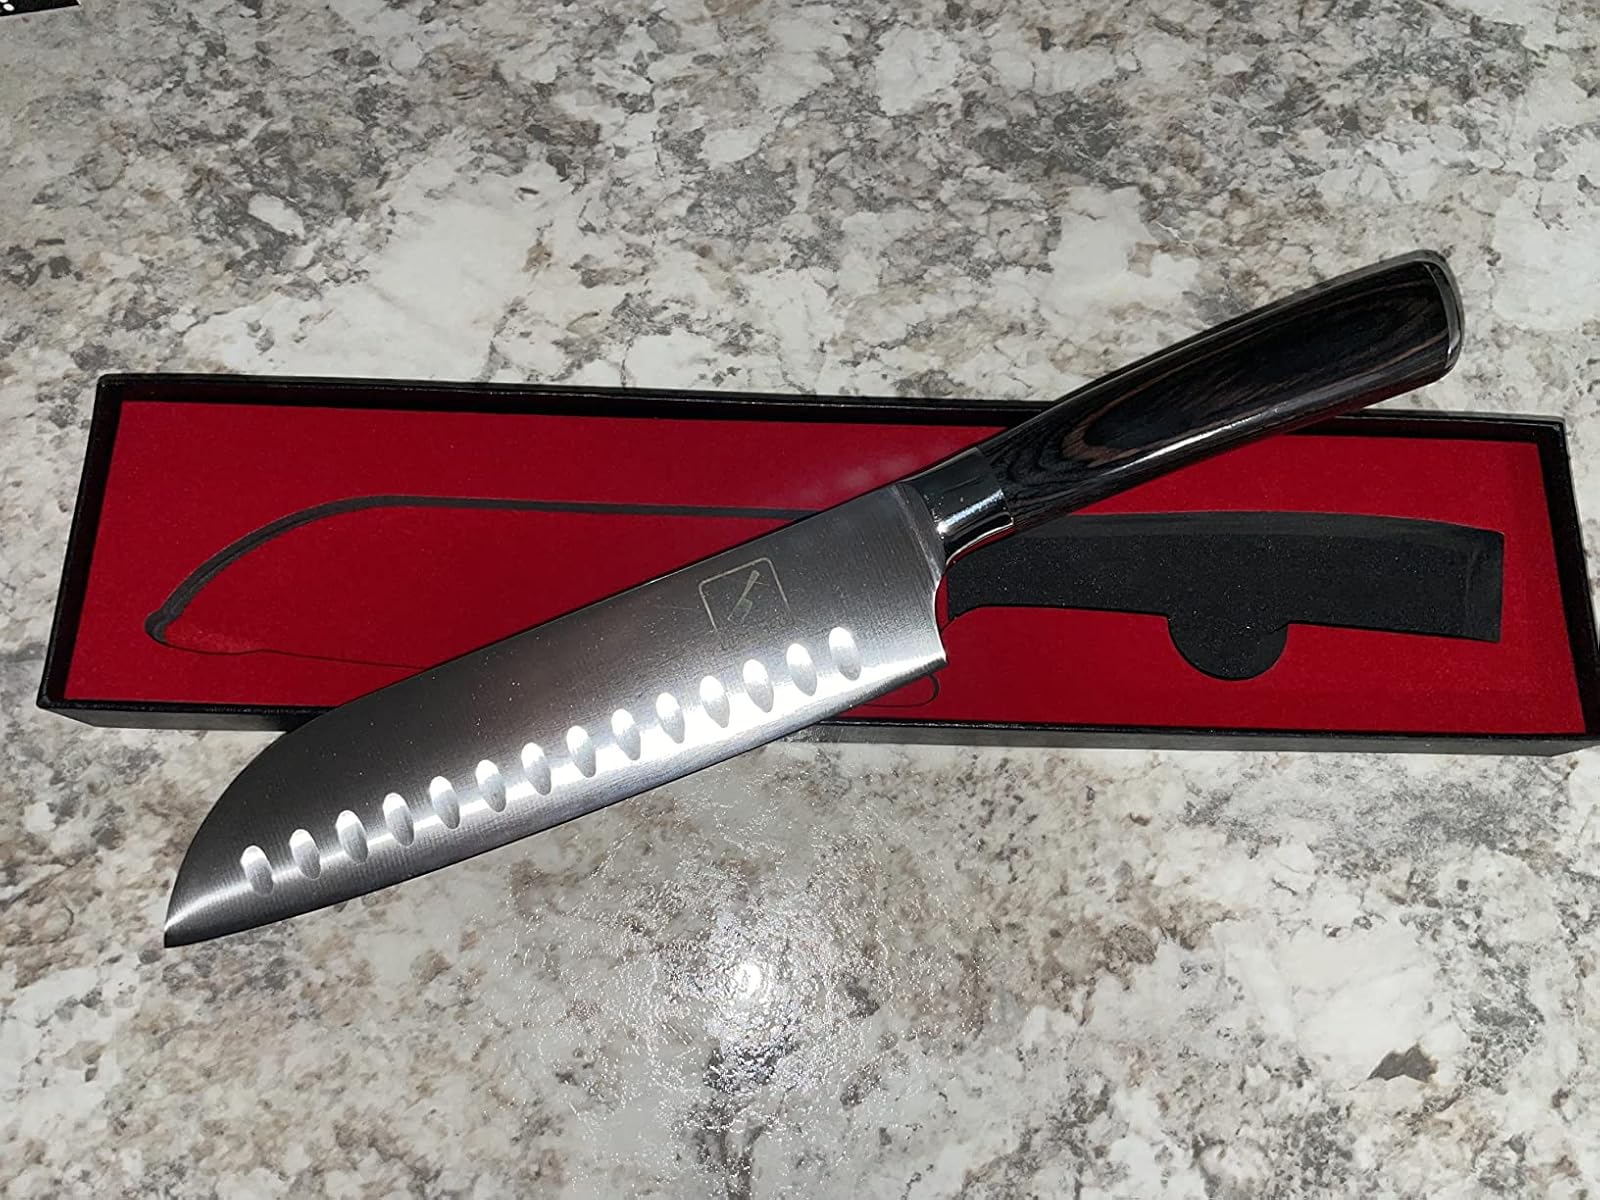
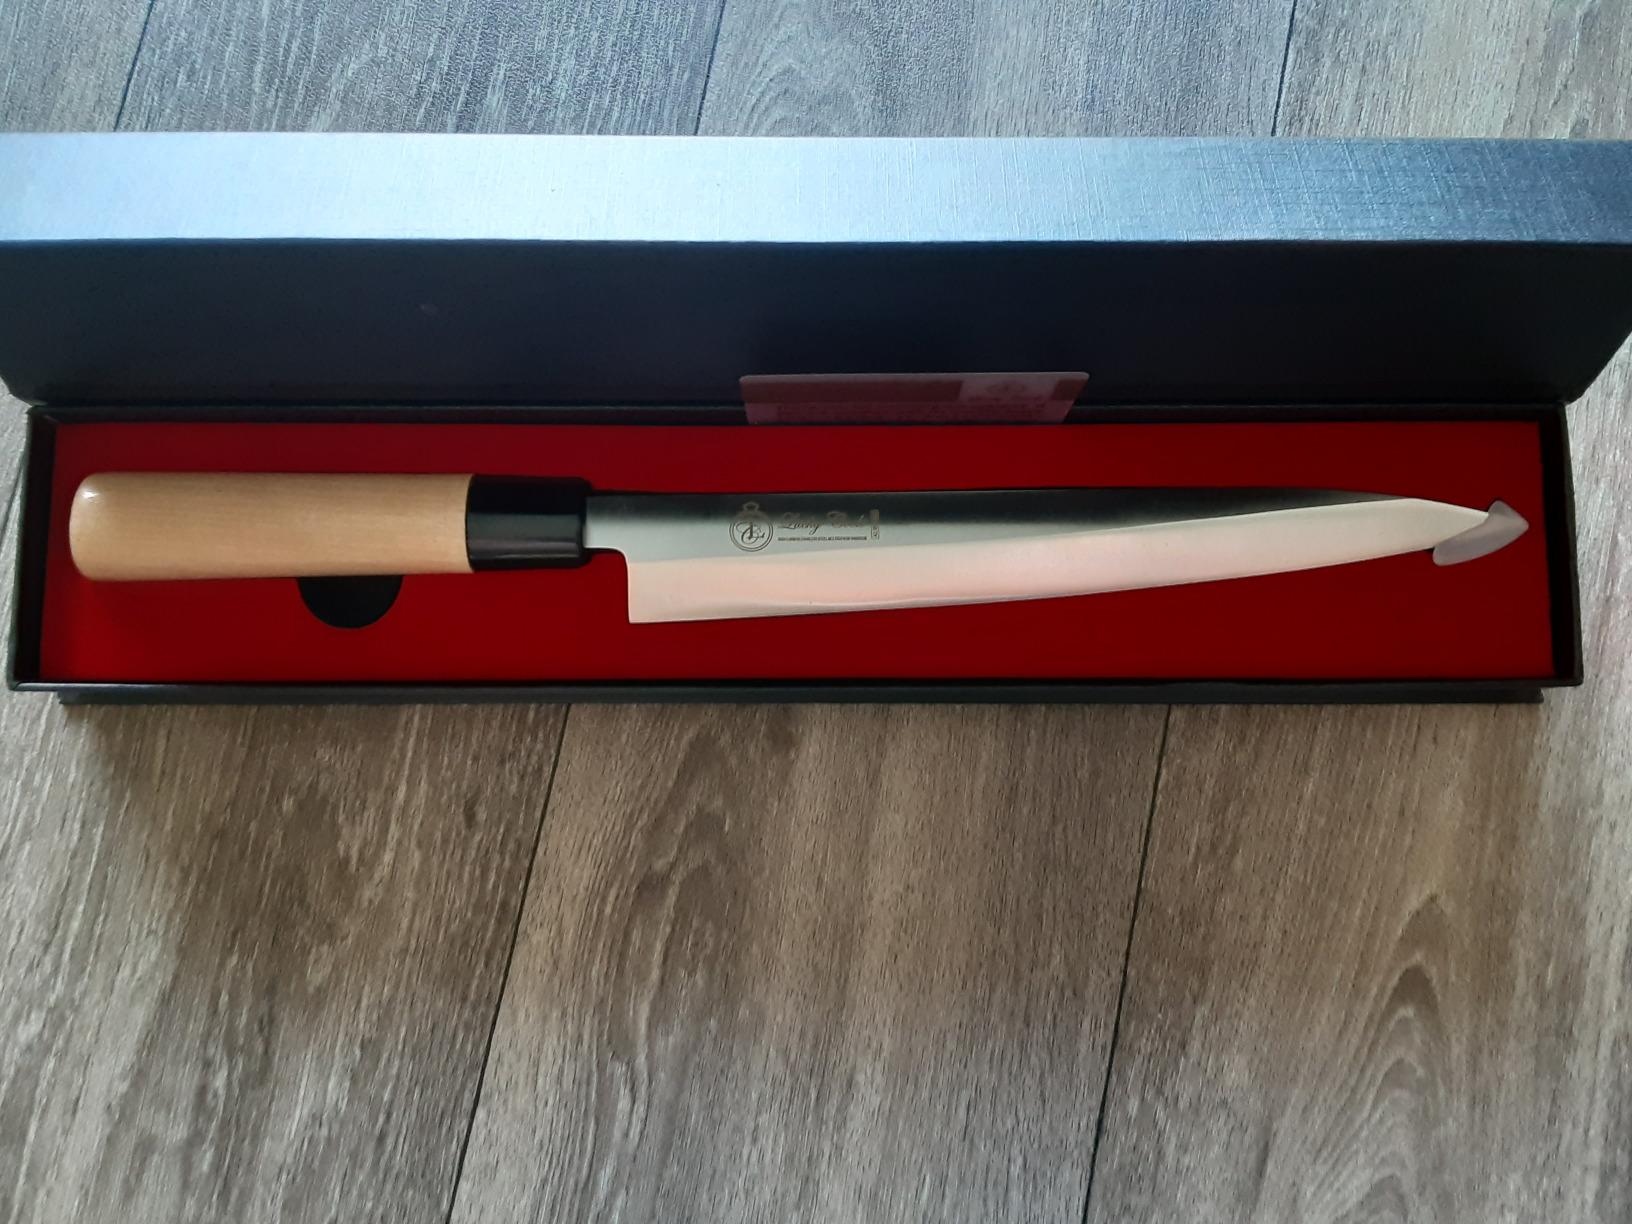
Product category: items_knife
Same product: no